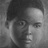
Emotion: sad